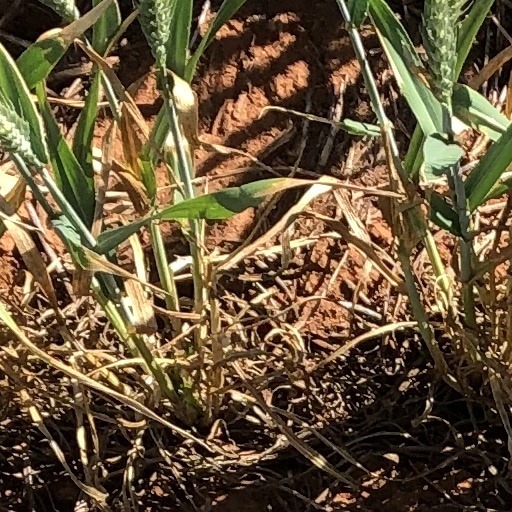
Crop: wheat